Royal Academy of Arts and Design ('s-Hertogenbosch)

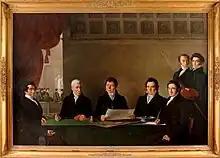
The board of 1812

The Art Academy was founded in 's-Hertogenbosch in 1812. At the time 's-Hertogenbosch was part of the French Empire of Napoleon Bonaparte since March 1810. In 1811 mayor mr. A.G. Verheijen proposed the foundation of a drawing academy to the city council. The first board of 1812 was painted by D.F. du Bois in 1828. He also included himself and Pieter Barbiers in the corner. From left to right the painting shows: P.J. Zuthere, B.J. Deckers, Mayor A.G. Verheijen, deputy-Mayor G.M. van de Ven.